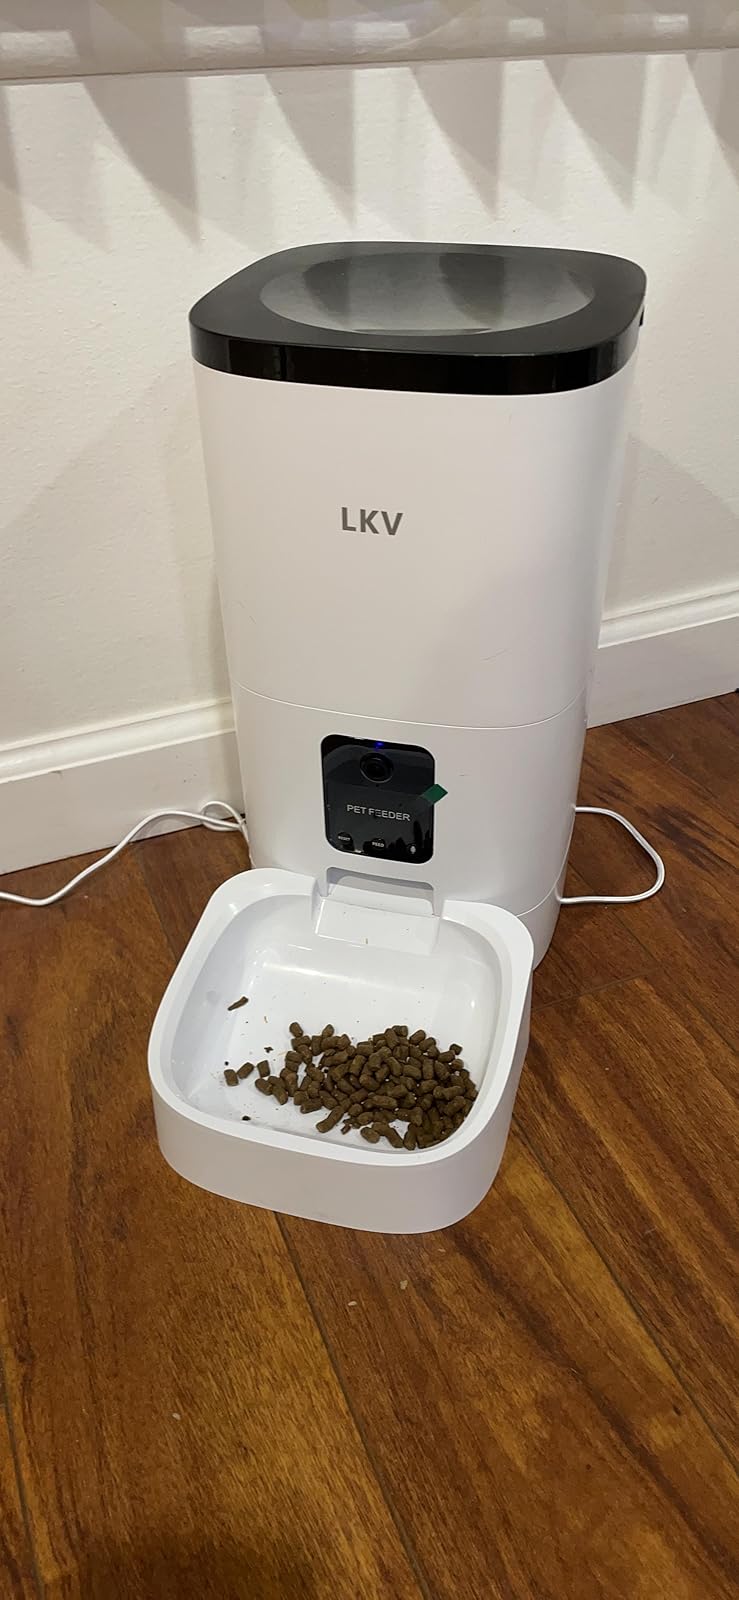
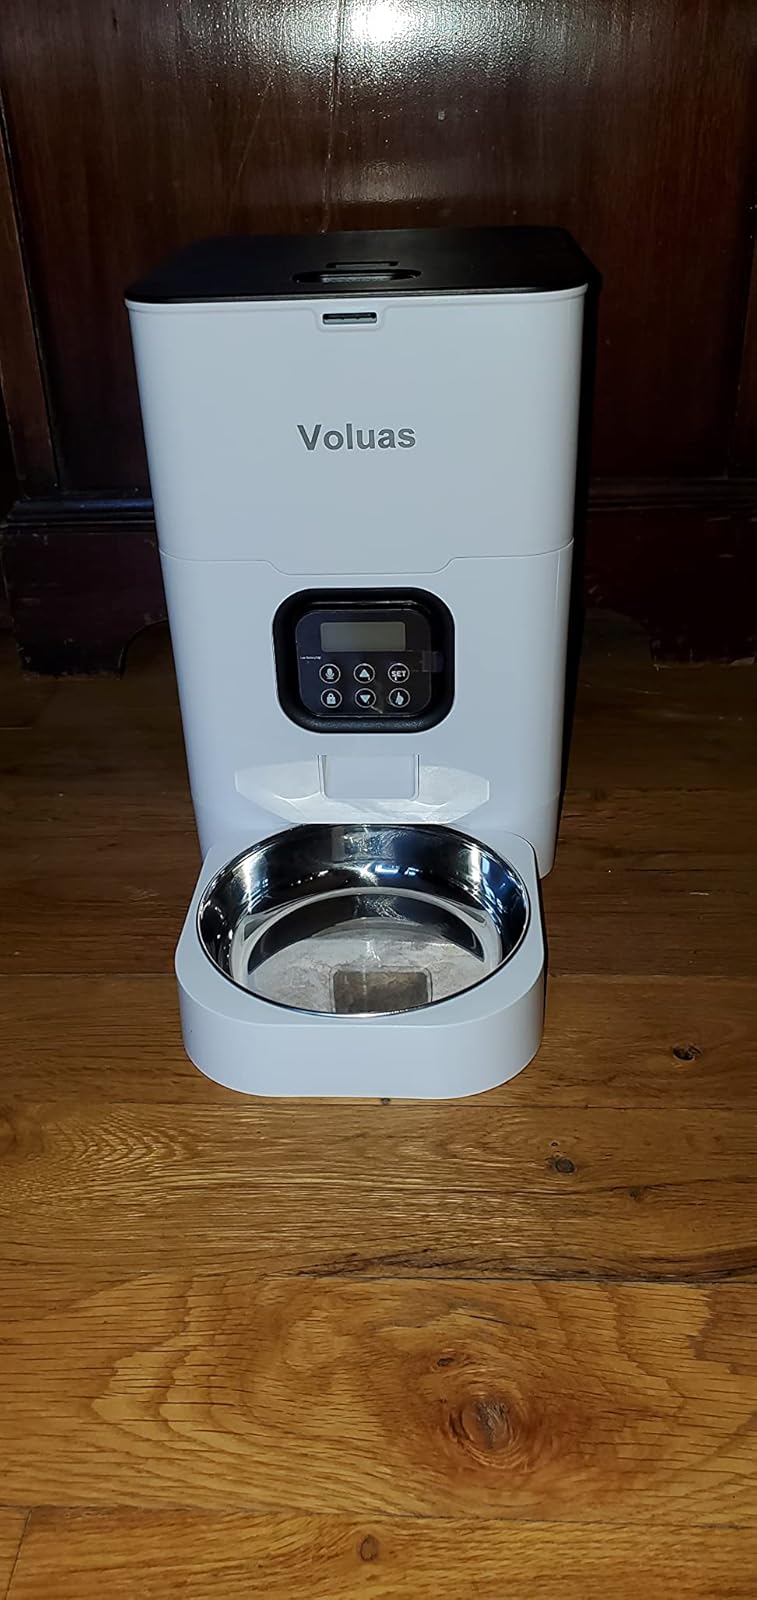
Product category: items_feeder
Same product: no